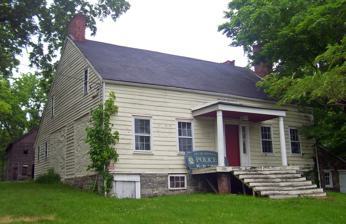
Building: James "Squire" Patton House
Country: United States of America
Year built: 1790
Historic house in New York, United States United States historic place James "Squire" Patton House U.S. National Register of Historic Places Front (south) elevation and west profile with Newburgh police K-9 unit sign on porch and barn visible at rear left, 2008 Location New Windsor , NY Nearest city Newburgh Coordinates 41°29′07″N 74°04′23″W / 41.48528°N 74.07306°W / 41.48528; -74.07306 Area 5 acres (2.0 ha) Built c. 1790 NRHP reference No. 08000409 Added to NRHP May 12, 2008 The James "Squire" Patton House is located along the brief overlap of NY 207 and 300 in New Windsor , New York , United States . It is on a five-acre (2 ha) parcel owned by the nearby city of Newburgh , formerly used for police K-9 training. The house now sits abandoned and in a state of decay. It was built in 1790, although it is not known by whom. Patton, a prominent local farmer and landowner, bought the property as a young man a quarter-century later. It assumed its present form after several additions and renovations in the first 40 years of its existence. In 2008 it was listed on the National Register of Historic Places . Property The house is a 1 + 1 ⁄ 2 -story five- bay frame structure facing the road to the south, on a lot that slopes slightly up to and past it. Its front facade has four windows and a centrally located entranceway with wooden steps leading up to a covered porch . The raised foundation is of mortared fieldstone with some attempt at an ashlar pattern on the corners. The roof is a steeply pitched and gabled . Two brick chimneys rise from it. A small stone lean-to was added on to the east at a later date. On the west are two exposed firebacks. The interior has undergone more extensive renovation than the exterior, most recently for use as a police training facility. Beyond the room modified to serve as a classroom , many of the original finishes , the original plaster and decoration remains. The fireplace mantels have Federal style Tuscan colonettes with frieze and entablature , and the unusual rear-facing open-stringer staircase has a pyramidal newel post and oval handrails . There are several contributing resources to the rear of the house. A two-story wooden barn is believed to date to 1880, and the remains of a stone smokehouse and another unidentified structure are nearby. The pattern of their stonework is similar to the lean-to on the east elevation, suggesting all three were built around the same time in the early 19th century. An old well and stone walls complete the original farmstead property. History At the time of its original construction, the house was a more modest structure, less deep and less wide. In the early 19th century, it is believed, the house was expanded to its present size and the first floor reconfigured more in keeping with the Federal style houses beginning to come into style. Some traces of this expansion can still be seen on both the interior and exterior. Patton, who had been born and raised a short distance away, bought the house and surrounding farmland that was to eventually reach 200 acres (81 ha) by 1830, possibly in 1825. He married around that time and began the house's last remodeling, adding the Federal decorative touches inside and other changes to make it a better home for his growing family. He distinguished himself in the Newburgh-area business community, helping to establish two banks, and served in several town offices. In 1860 his holdings were valued at $20,000 ($479,000 in 2008 dollars). His son William returned to the farm with his own family in 1880 to help his aging father. By 1900, after the older man's death, William and the family and their servants had returned to Montgomery Street in Newburgh. He still owned the farm, but his workers lived in the house. James Patton's land were slowly subdivided and sold in the early years of the 20th century. By the time the city of Newburgh acquired the land as part of the expansion of its Lake Washington reservoir to the north, only 52 acres (21 ha) were left. Eventually the city converted it to its present use as a police training facility. Aesthetics Colonial-era houses in the Hudson Valley often strongly reflect either English or Dutch building traditions , sometimes combining both, as in the Bull Stone House in nearby Hamptonburgh . After independence , the Dutch-style stone houses faded from popularity in favor of more traditional English styles, which the Patton house largely reflects. The 1 + 1 ⁄ 2 -story height, however, is a Dutch style, perhaps the only one that continued to be in use. References Hudson Valley portal ^ a b c d e f g h i j k Krattinger, William (July 2007). "National Register of Historic Places nomination, James "Squire" Patton House" . New York State Office of Parks, Recreation and Historic Preservation . ^ 1634–1699: McCusker, J. J. (1997). How Much Is That in Real Money? A Historical Price Index for Use as a Deflator of Money Values in the Economy of the United States: Addenda et Corrigenda (PDF) . American Antiquarian Society . 1700–1799: McCusker, J. J. (1992). How Much Is That in Real Money? A Historical Price Index for Use as a Deflator of Money Values in the Economy of the United States (PDF) . American Antiquarian Society . 1800–present: Federal Reserve Bank of Minneapolis. "Consumer Price Index (estimate) 1800–" . v t e U.S. National Register of Historic Places in New York Topics Contributing property Keeper of the Register Historic district History of the National Register of Historic Places National Park Service Property types Lists by county Albany Allegany Bronx Broome Cattaraugus Cayuga Chautauqua Chemung Chenango Clinton Columbia Cortland Delaware Dutchess Erie Essex Franklin Fulton Genesee Greene Hamilton Herkimer Jefferson Kings (Brooklyn) Lewis Livingston Madison Monroe Montgomery Nassau New York (Manhattan) Niagara Oneida Onondaga Ontario Orange Orleans Oswego Otsego Putnam Queens Rensselaer Richmond (Staten Island) Rockland Saratoga Schenectady Schoharie Schuyler Seneca St. Lawrence Steuben Suffolk Sullivan Tioga Tompkins Ulster Warren Washington Wayne Westchester Northern Southern Wyoming Yates Lists by city Albany Buffalo New Rochelle New York City Bronx Brooklyn Queens Staten Island Manhattan Below 14th St. 14th–59th St. 59th–110th St. Above 110th St. Minor islands Niagara Falls Peekskill Poughkeepsie Rhinebeck Rochester Syracuse Yonkers Other lists Bridges and tunnels National Historic Landmarks New York City Outside New York City Category List National Register of Historic Places Portal